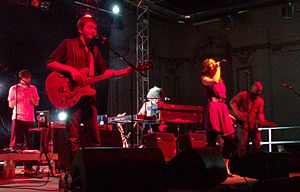
Morcheeba
Morcheeba er et trip-hop/indie pop/rock-band fra Storbritannien.